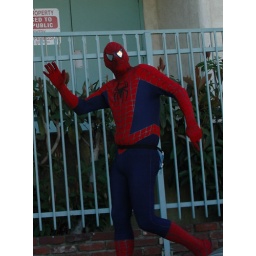
This guy was just walking on a street in Los Angeles in Feb 2005. Strange.